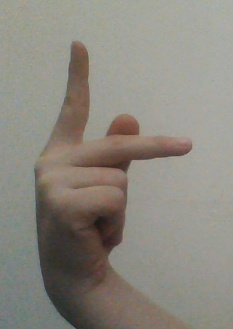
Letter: dha